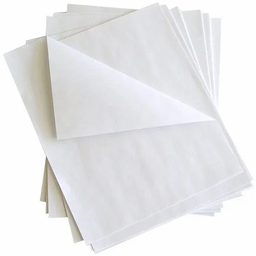
Label: paper